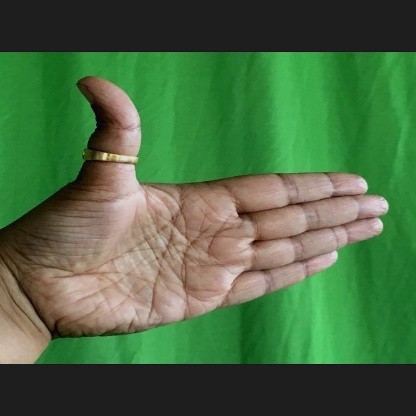
Mudra: Ardhachandran